Neuroimmune system

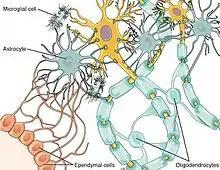
Different types of glial cells including microglia, astroglia and oligodendrocytes.

Neurons and glial cells work in conjunction to combat intruding pathogens and injury. Chemokines play a prominent role as a mediator between neuron-glial cell communication since both cell types express chemokine receptors. For example, the chemokine fractalkine has been implicated in communication between microglia and dorsal root ganglion (DRG) neurons in the spinal cord. Fractalkine has been associated with hypersensitivity to pain when injected in vivo, and has been found to upregulate inflammatory mediating molecules. Glial cells can effectively recognize pathogens in both the central nervous system and in peripheral tissues. When glial cells recognize foreign pathogens through the use of cytokine and chemokine signaling, they are able to relay this information to the CNS. The result is an increase in depressive symptoms. Chronic activation of glial cells however leads to neurodegeneration and neuroinflammation.